Louis Alexandre, Prince of Lamballe

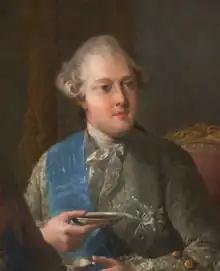

Louis Alexandre de Bourbon (Louis Alexandre Joseph Stanislas; 6 September 1747 – 6 May 1768) was the son and heir of Louis Jean Marie de Bourbon, great grandson of Louis XIV by the king's legitimised son, Louis Alexandre de Bourbon. He was known as the "Prince of Lamballe" from birth. He pre-deceased his father, and died childless.